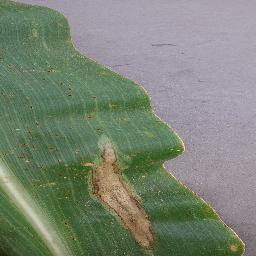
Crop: corn
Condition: (maize)_northern_blight